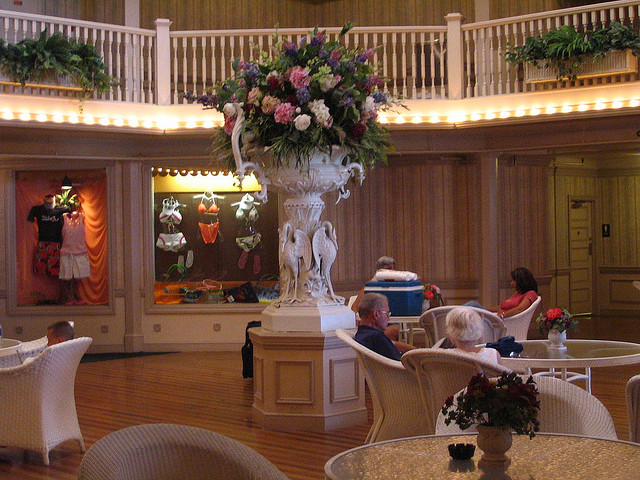
user: Given an image and a question. Answer the question in a short answer. Question: What type of flower is in the arrangement? Short Answer:
assistant: carnation